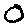
Label: 0